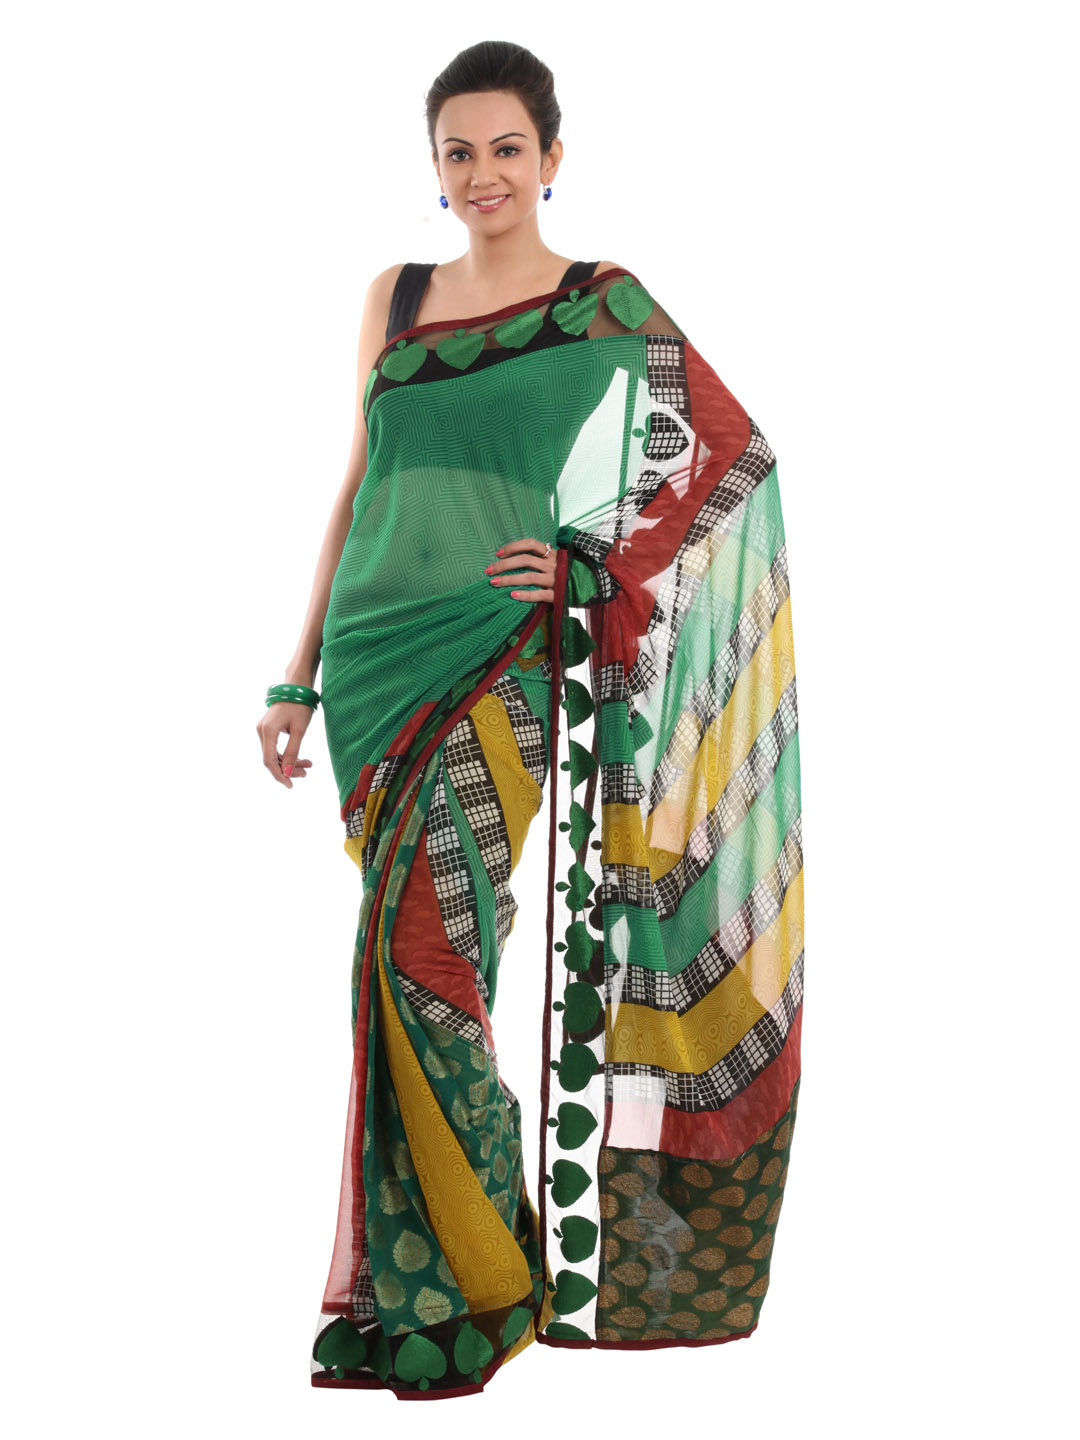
FNF Printed Multi Coloured Sari
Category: Apparel / Saree / Sarees
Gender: Women
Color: Yellow
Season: Fall 2012
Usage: Ethnic